Klepon

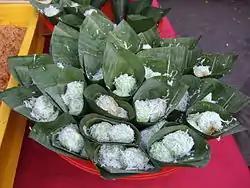
"Buah melaka"/"onde-onde" served in a cone-shaped banana leaf, sold at a traditional market in Malaysia

The origin of this traditional sweet is not clearly documented, and there is no definitive evidence identifying where or when the dish was first created. It is commonly found across many parts of maritime Southeast Asia, including Sumatra, Java, the Malay Peninsula, Borneo and Sulawesi. Its widespread presence suggests that it emerged as part of a shared regional culinary heritage, rather than being tied to a single ethnic or geographic origin.